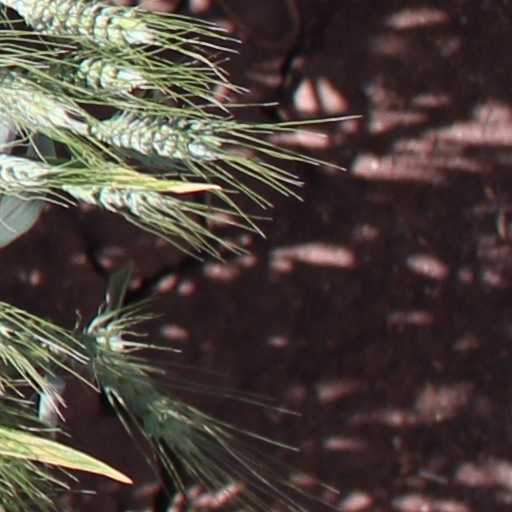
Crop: wheat